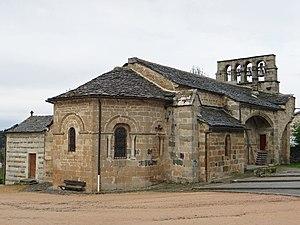
Saint-Pierre-Eynac - Église Saint-Pierre - Vue du chevet et du clocher
Saint-Pierre-Eynac est une commune française située dans le département de la Haute-Loire en région Auvergne-Rhône-Alpes.